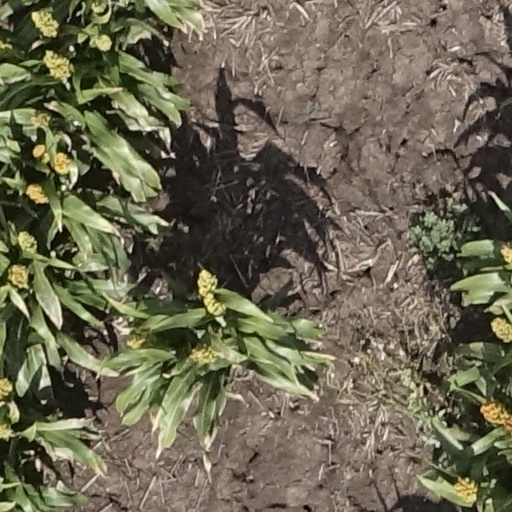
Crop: sorghum